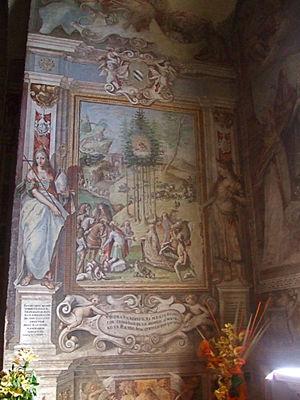
Tableau de Francesco Nasini
L'Abbaye San Salvatore est un monastère d'origine bénédictine qui a donné son nom à la ville d'Abbadia San Salvatore sur le territoire de laquelle elle est située en province de Sienne, sur le flanc est du Mont Amiata.